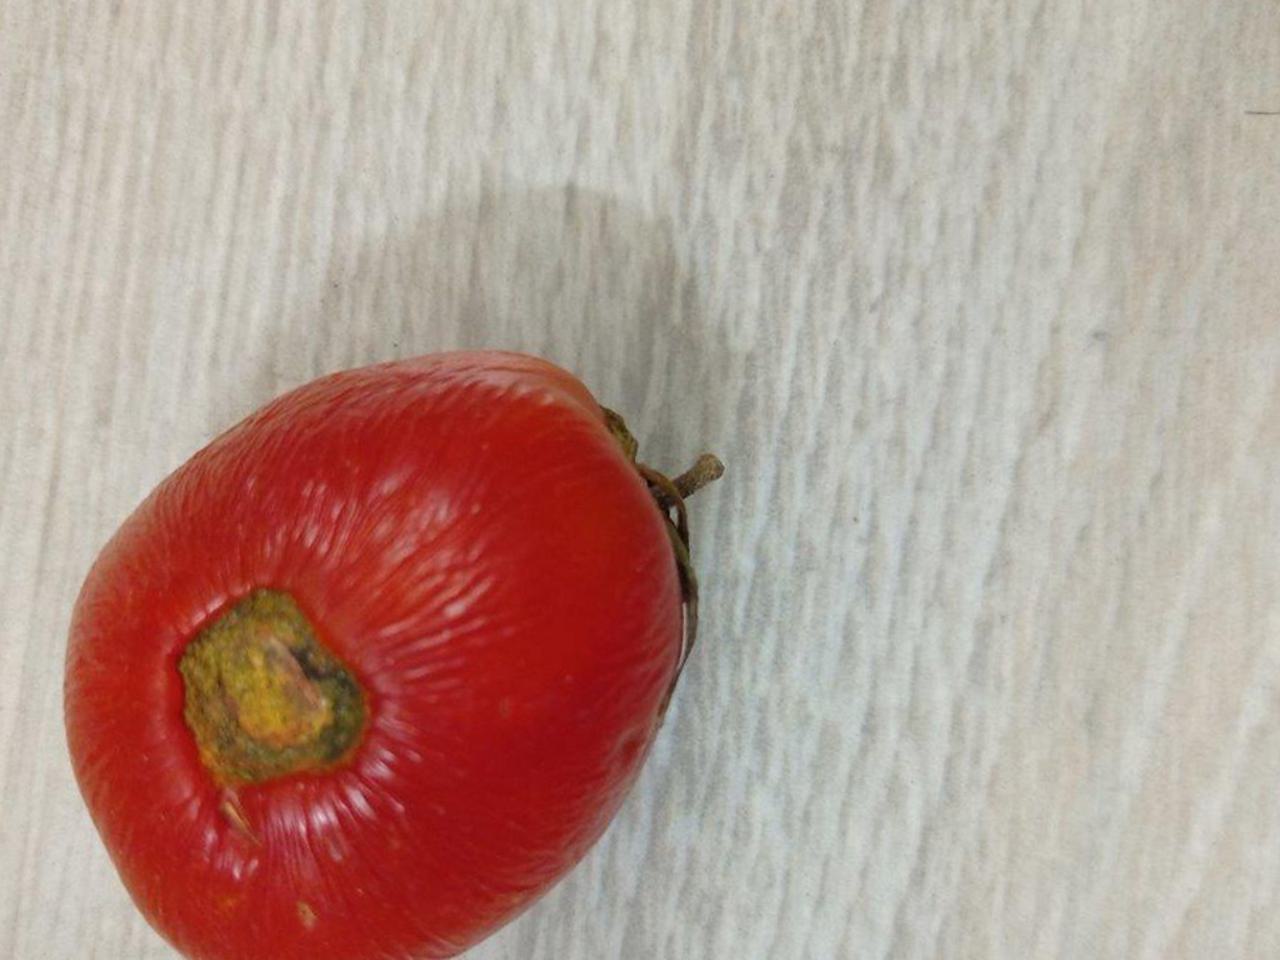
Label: Rotten